Washington Naval Treaty

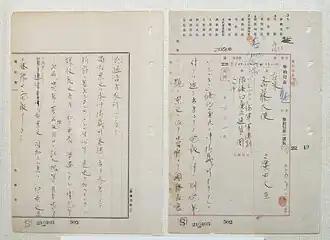
Japanese denunciation of the Washington Naval Treaty, December 29, 1934

The naval treaty had a profound effect on the Japanese. With superior American and British industrial power, a long war would very likely end in a Japanese defeat. Thus, gaining strategic parity was not economically possible.